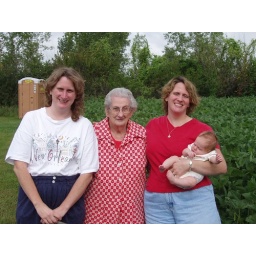
Nice picture - never mind the outhouse in the background - the field is next to a bike trail